Fresno, California

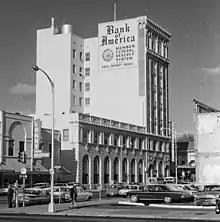
Bank of America building in Downtown Fresno, 1964

The Fresno Municipal Sanitary Landfill was the first modern landfill in the United States, and incorporated several important innovations to waste disposal, including trenching, compacting, and the daily covering of trash with dirt. It was opened in 1937 and closed in 1987. It is a National Historic Landmark as well as a Superfund site.